Dave Wilcox

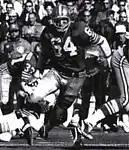
Wilcox with the San Francisco 49ers

David Wilcox (September 29, 1942 – April 19, 2023), nicknamed "the Intimidator", was an American professional football linebacker who played with the San Francisco 49ers of the National Football League (NFL) from 1964 through 1974. Named to play in seven Pro Bowls and an All-Pro five times, Wilcox played college football at Boise Junior College and the University of Oregon. Selected by the 49ers in the third round of the 1964 NFL draft, he was also taken by the Houston Oilers in the sixth round of the 1964 AFL draft, but opted for the NFL. Wilcox was elected to the Pro Football Hall of Fame in .